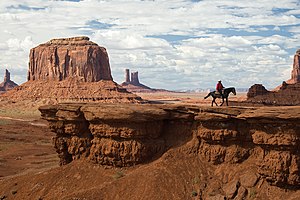
John Ford / Biografi / Instruktør
John Ford's Point i Monument Valley.
"John Ford var en amerikansk filminstruktør og berømt for western-film som f.eks. Diligencen og Forfølgeren samt filmatiseringer af klassiske amerikanske romaner fra det 20. århundrede, f.eks. Vredens druer. Han modtog fire Oscars i kategorien ""Bedste instruktør"".